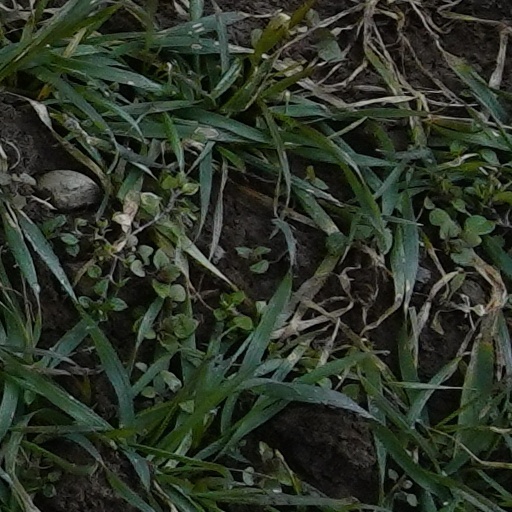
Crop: wheat